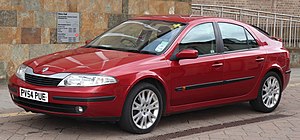
Renault Laguna II
Renault Laguna (2001−2005)
Renault Laguna II er den anden modelgeneration af Renaults store mellemklassebil, Laguna.